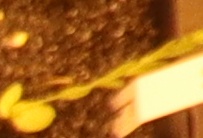
Label: Flax